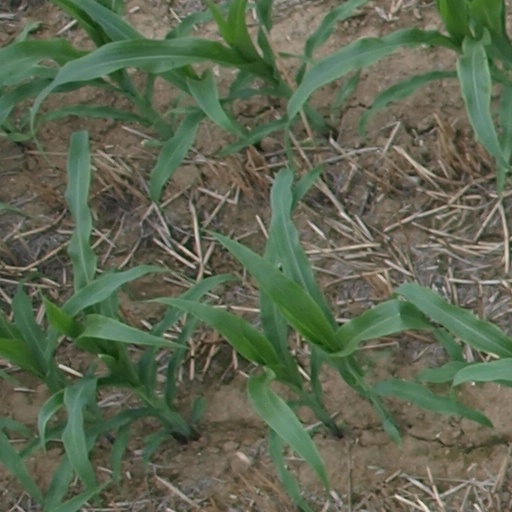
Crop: maize; corn